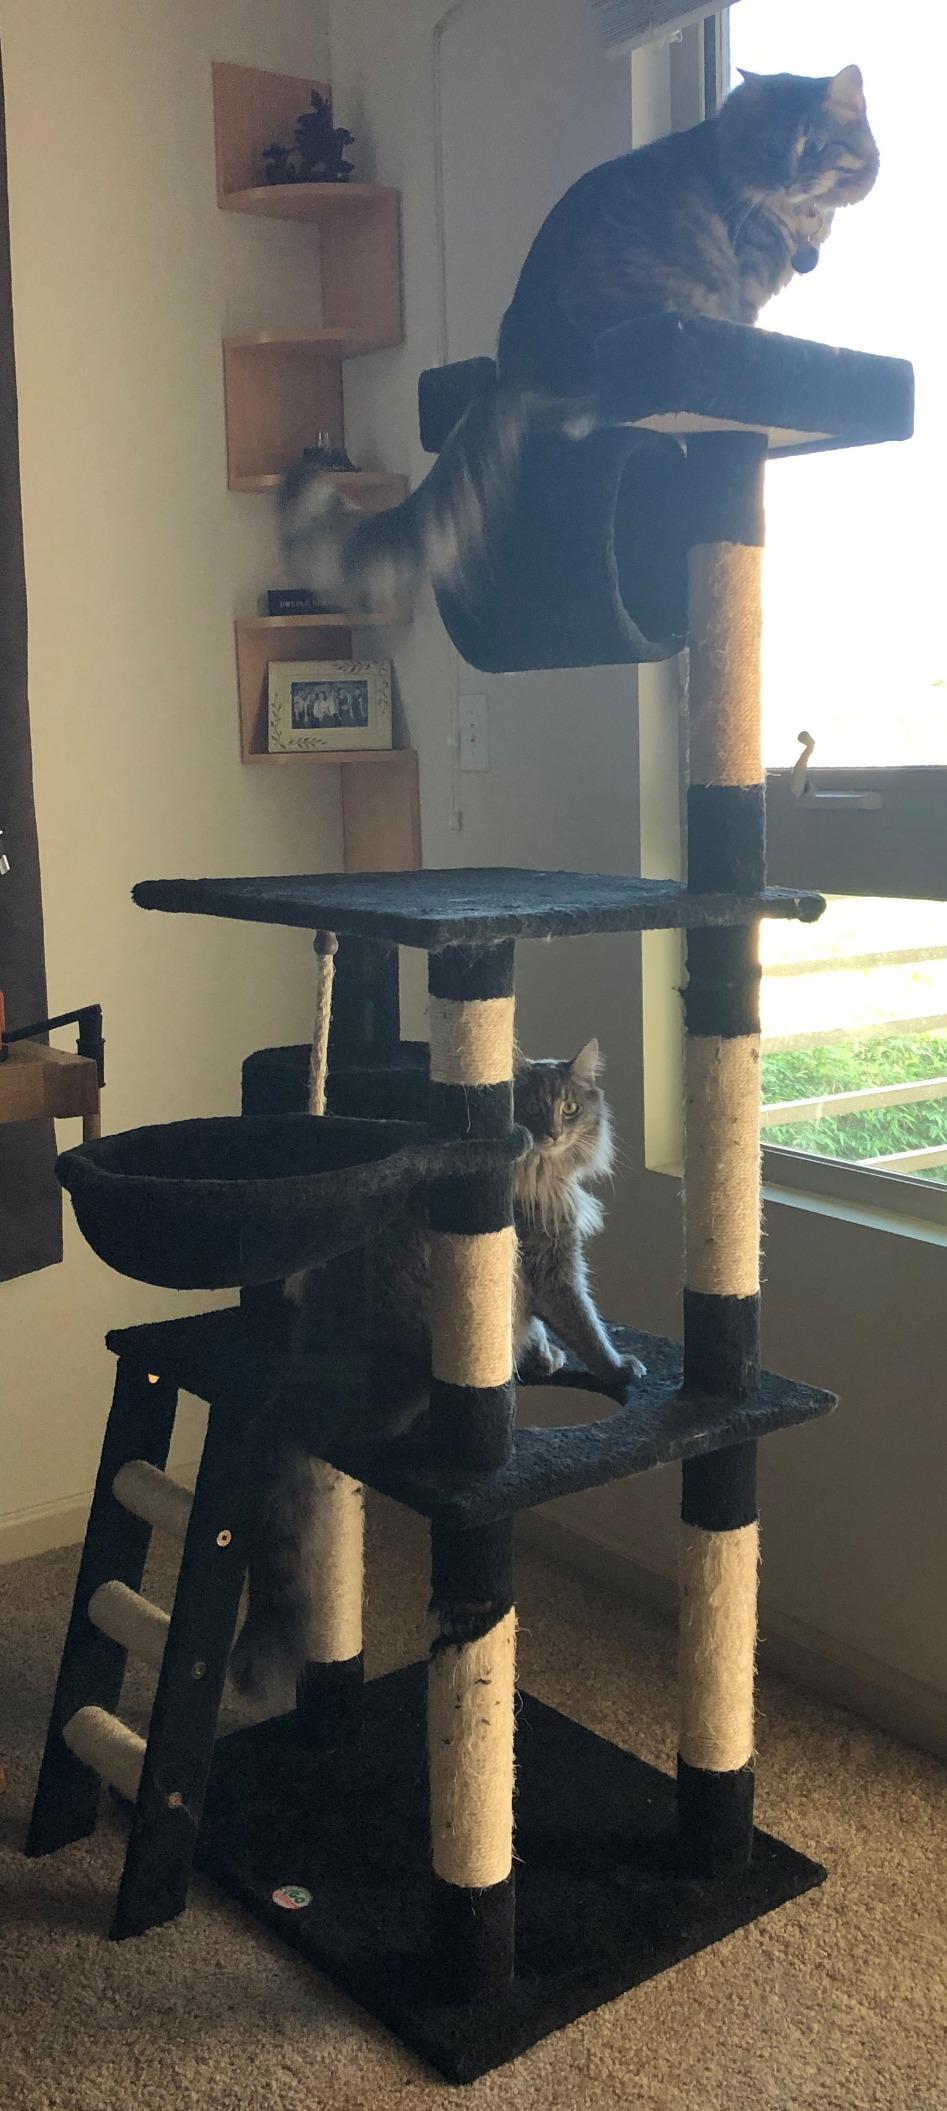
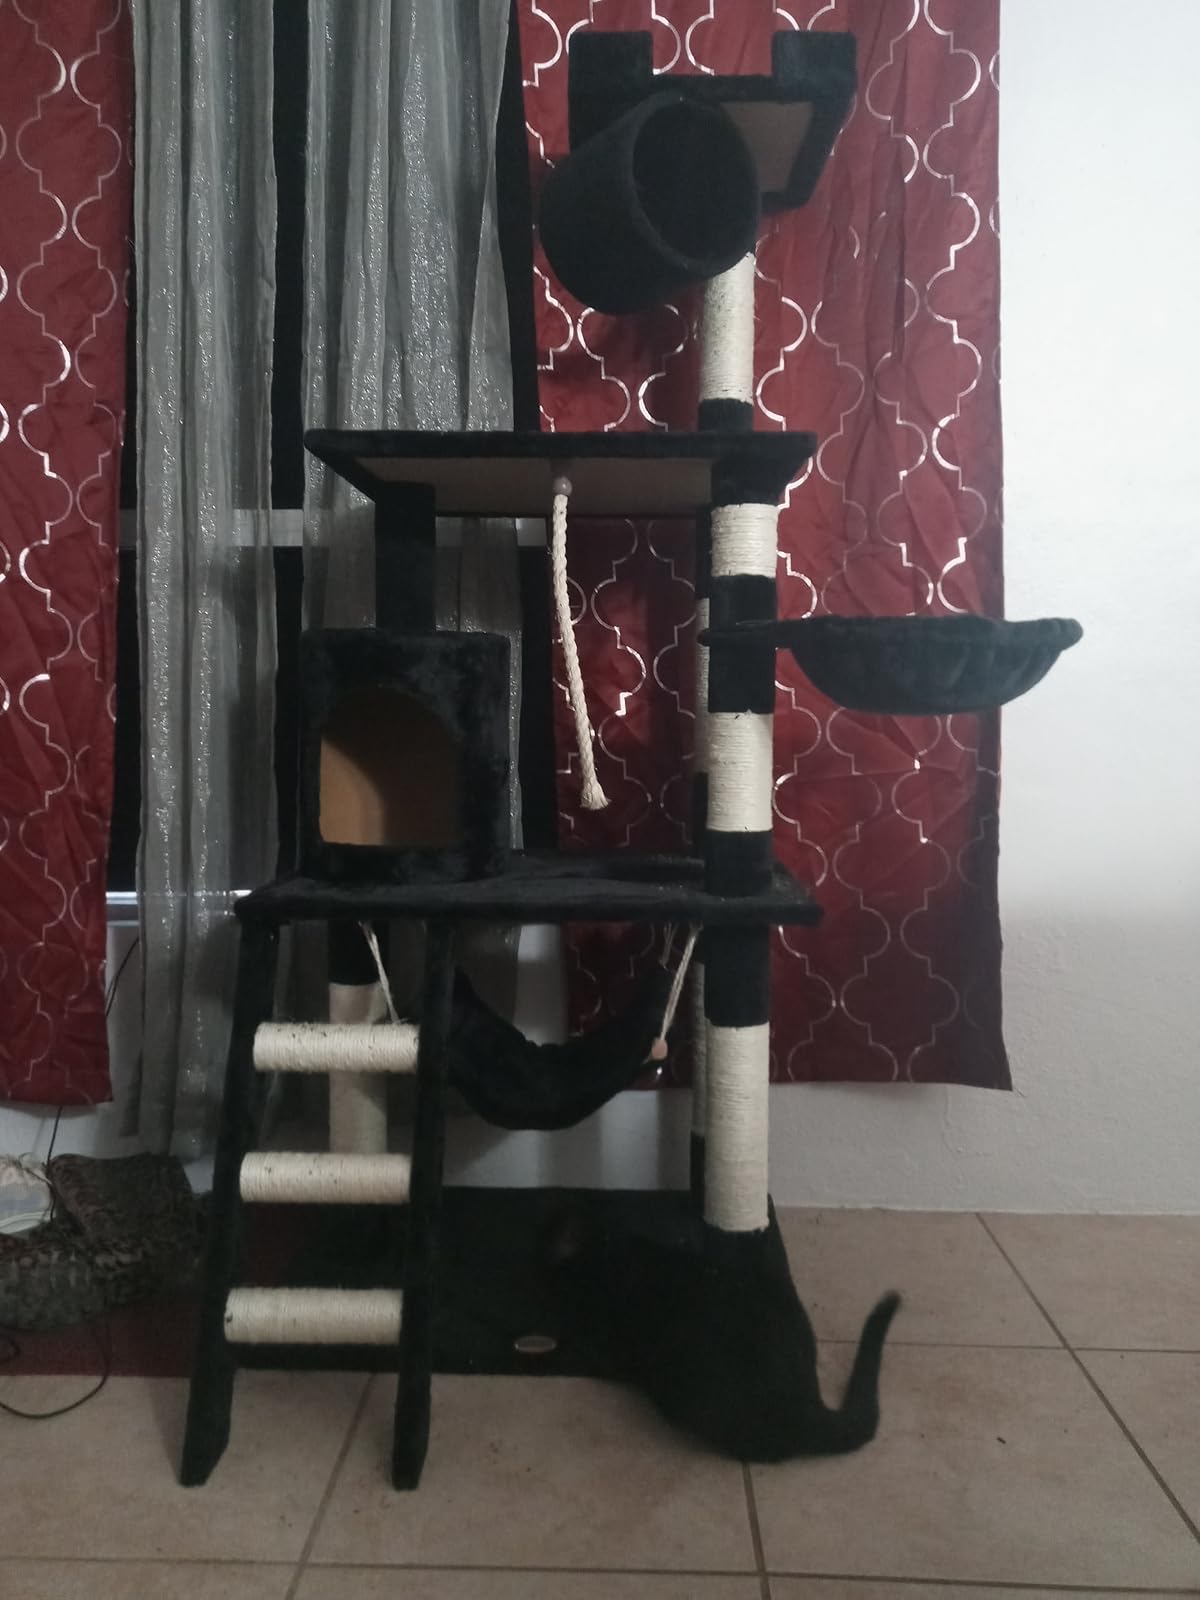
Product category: items_cat tree
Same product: yes